Louis Jaurès

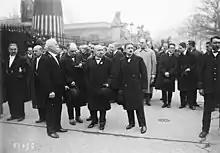
23 November 1924, transfer of the ashes of Jean Jaurès to the Panthéon. Admiral Jaurès in centre

Jaurès was elected to the legislature in 1924 for the 2nd riding of the Seine department on the "cartel des gauches" platform.